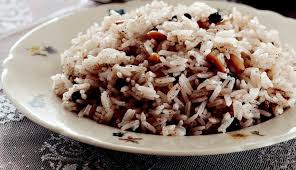
Yemek: pirinc_pilavi